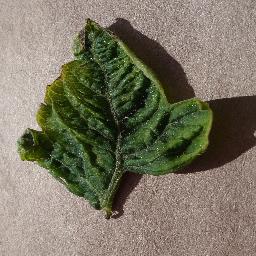
Label: Tomato___Tomato_Yellow_Leaf_Curl_Virus